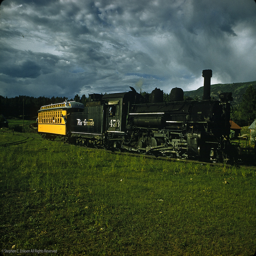
this late afternoon shot shows # with just coach trailing behind it .